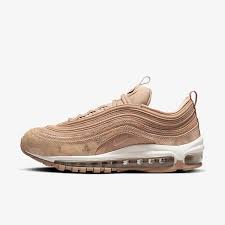
Label: Sneaker